Nazar battu

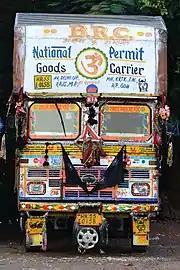
A decorated truck in India, showing a black "jutti" and "nazar battu" motifs.

A Nazar battu (Hindustani: नज़र बट्टू or نظر بٹو) is an icon, charm bracelet, tattoo or other object or pattern used in North India and Pakistan to ward-off the evil eye (or "nazar"). In Persian and Afghan folklore, it is called a cheshm nazar or nazar qurbāni. In India and Pakistan, the Hindi-Urdu slogan of Persian origin "Chashm-e-Baddoor" is used to ward off the evil eye.